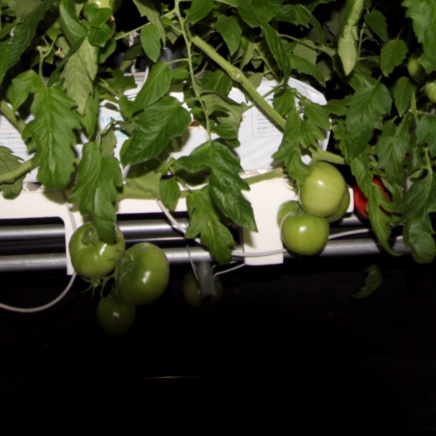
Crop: tomato